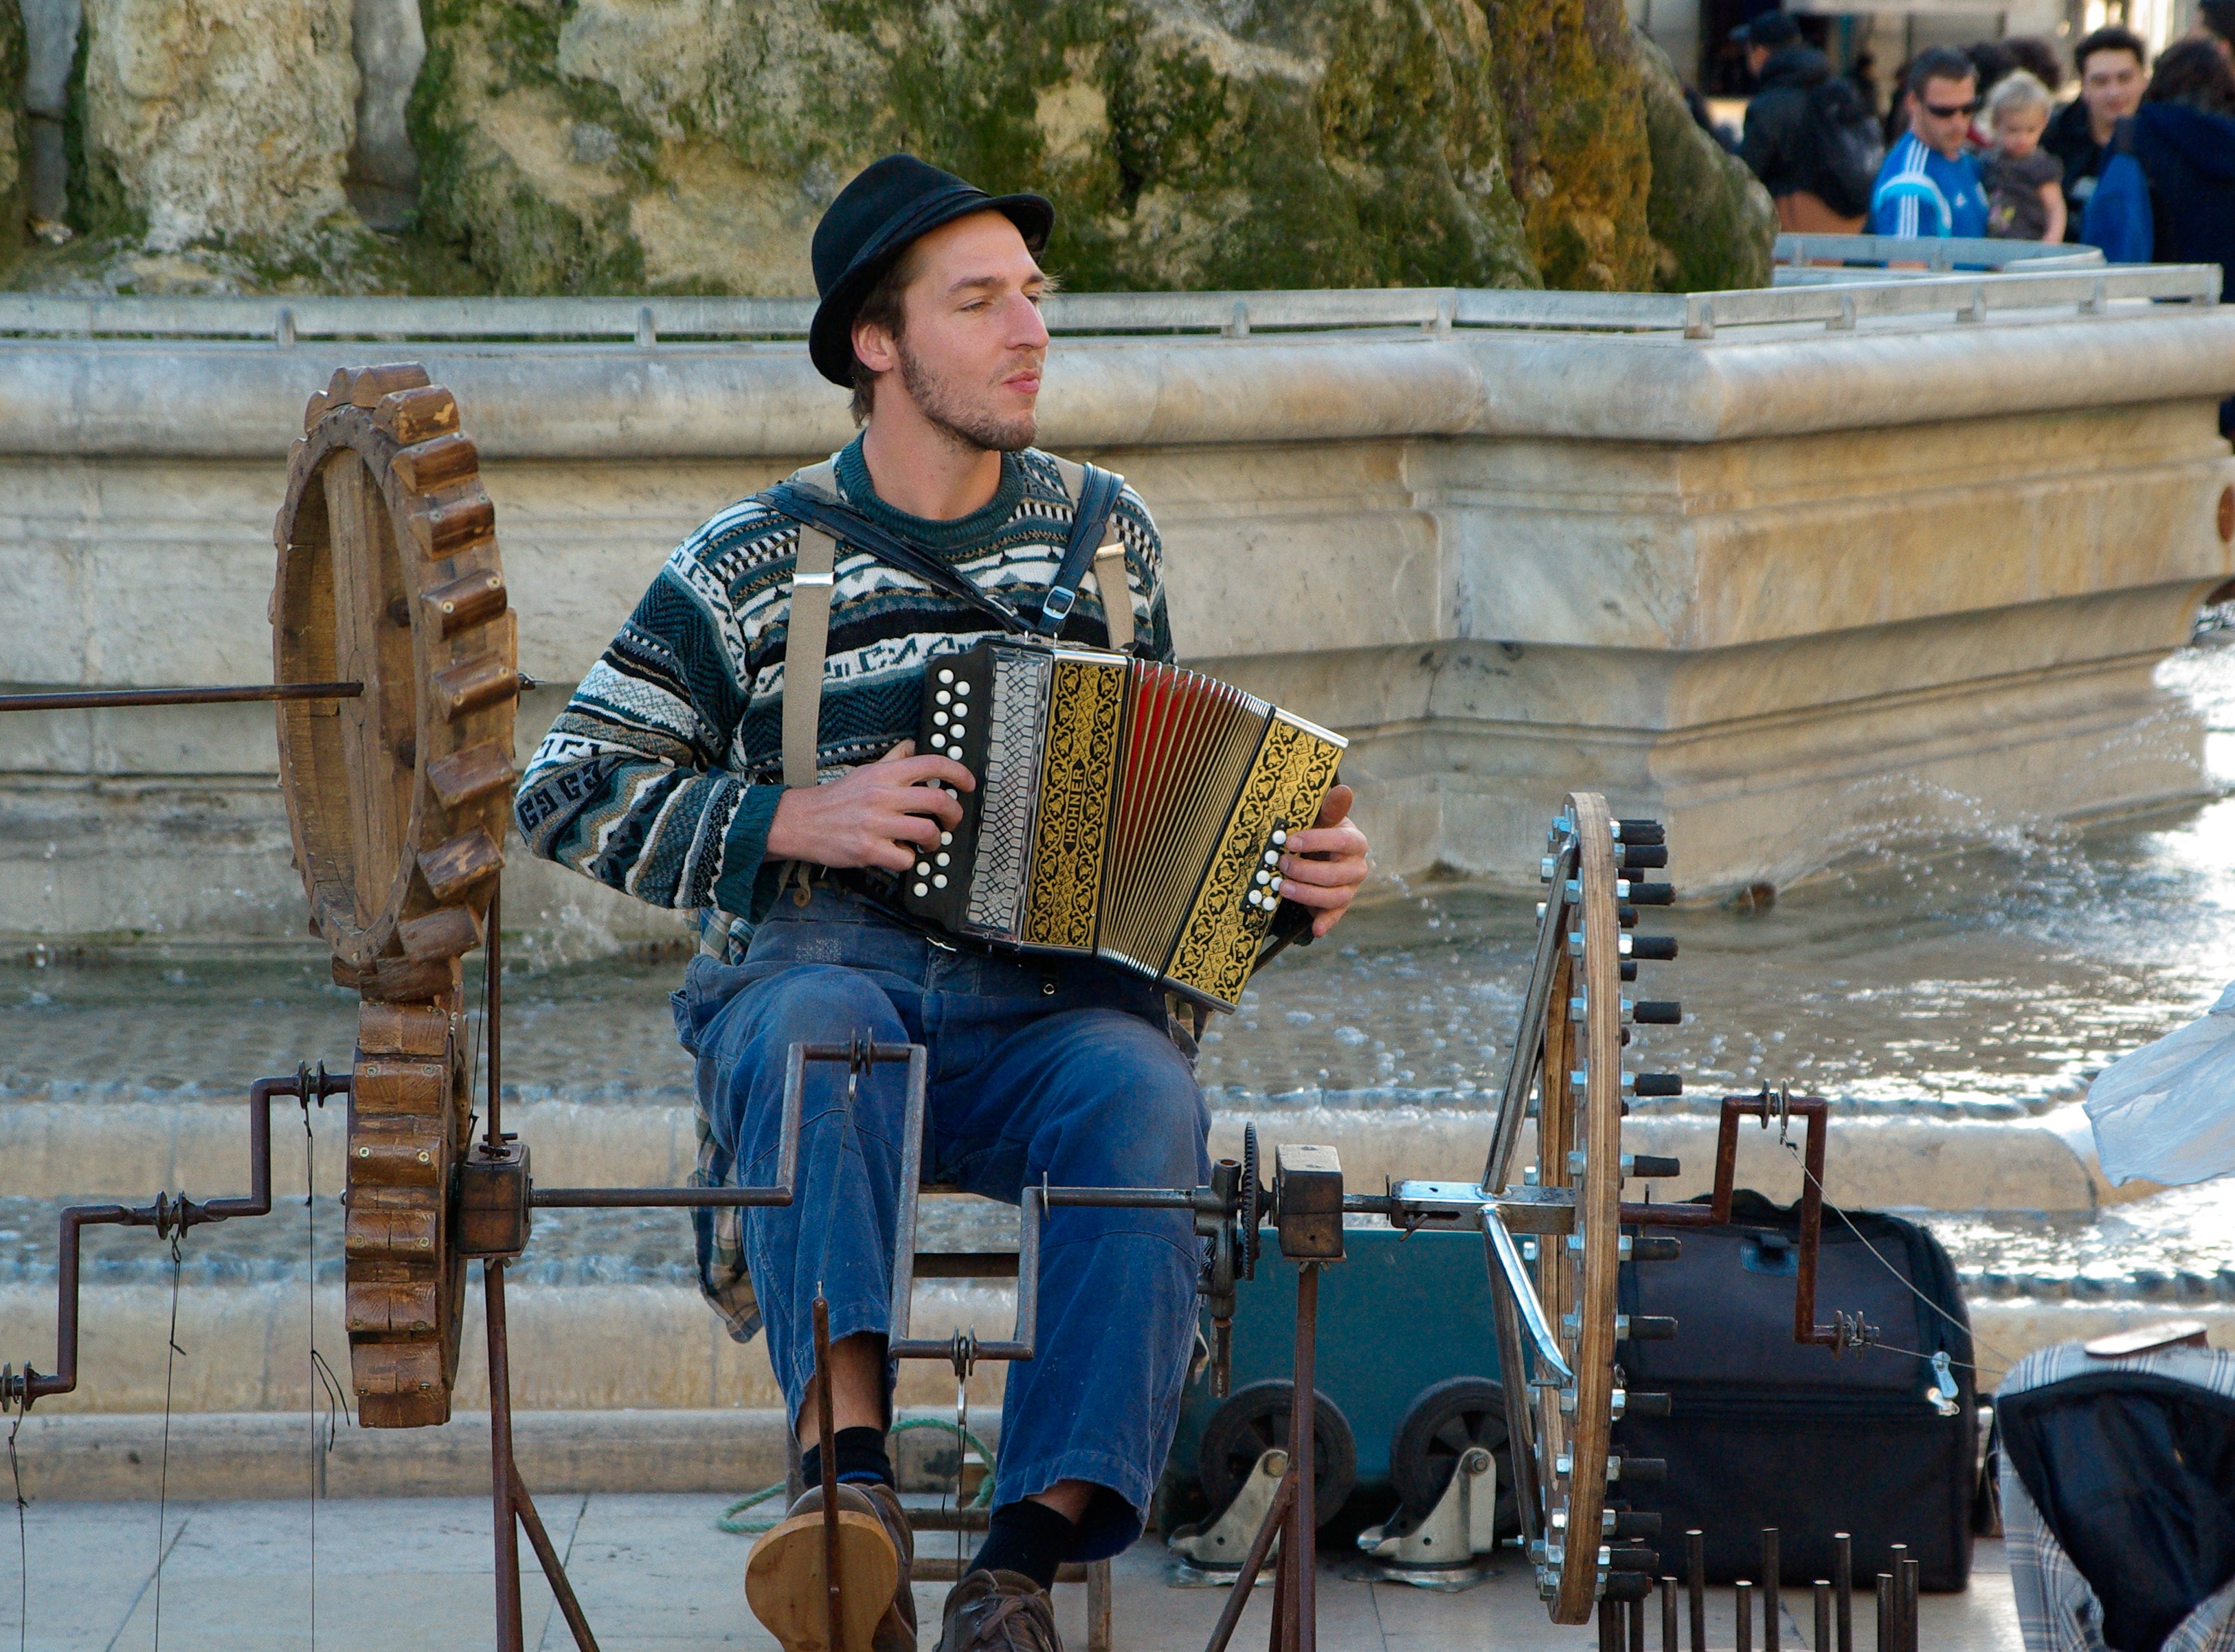
music, people, travel, artist, accordion, street musician